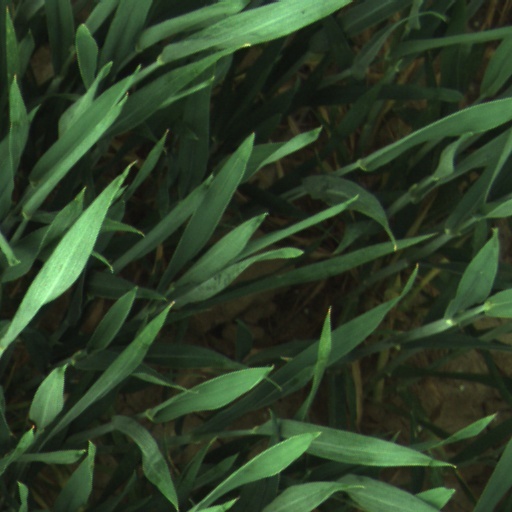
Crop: wheat